Habsburg monarchy

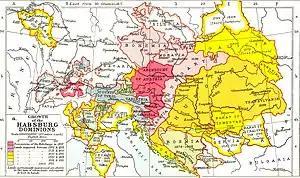
Growth of the Habsburg monarchy in central Europe

The first Habsburg who can be reliably traced was Radbot of Klettgau, who was born in the late 10th century; the family name originated with Habsburg Castle, in present-day Switzerland, which was built by Radbot. After 1279, the Habsburgs came to rule in the Duchy of Austria, which was part of the elective Kingdom of Germany within the Holy Roman Empire. King Rudolf I of Germany of the Habsburg family assigned the Duchy of Austria to his sons at the Diet of Augsburg (1282), thus establishing the "Austrian hereditary lands". From that moment, the Habsburg dynasty was also known as the House of Austria. Between 1438 and 1806, with few exceptions, the Habsburg Archduke of Austria was elected as Holy Roman Emperor.